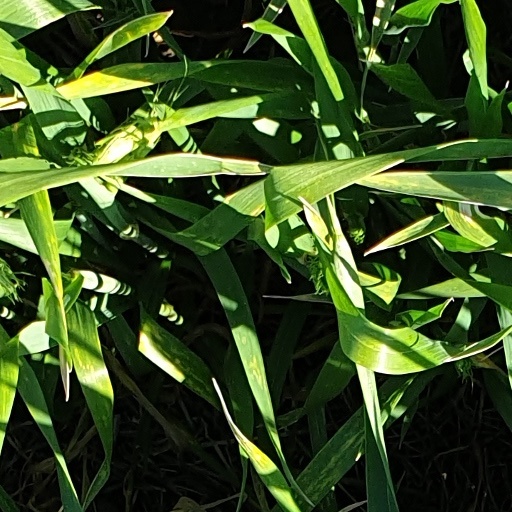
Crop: wheat